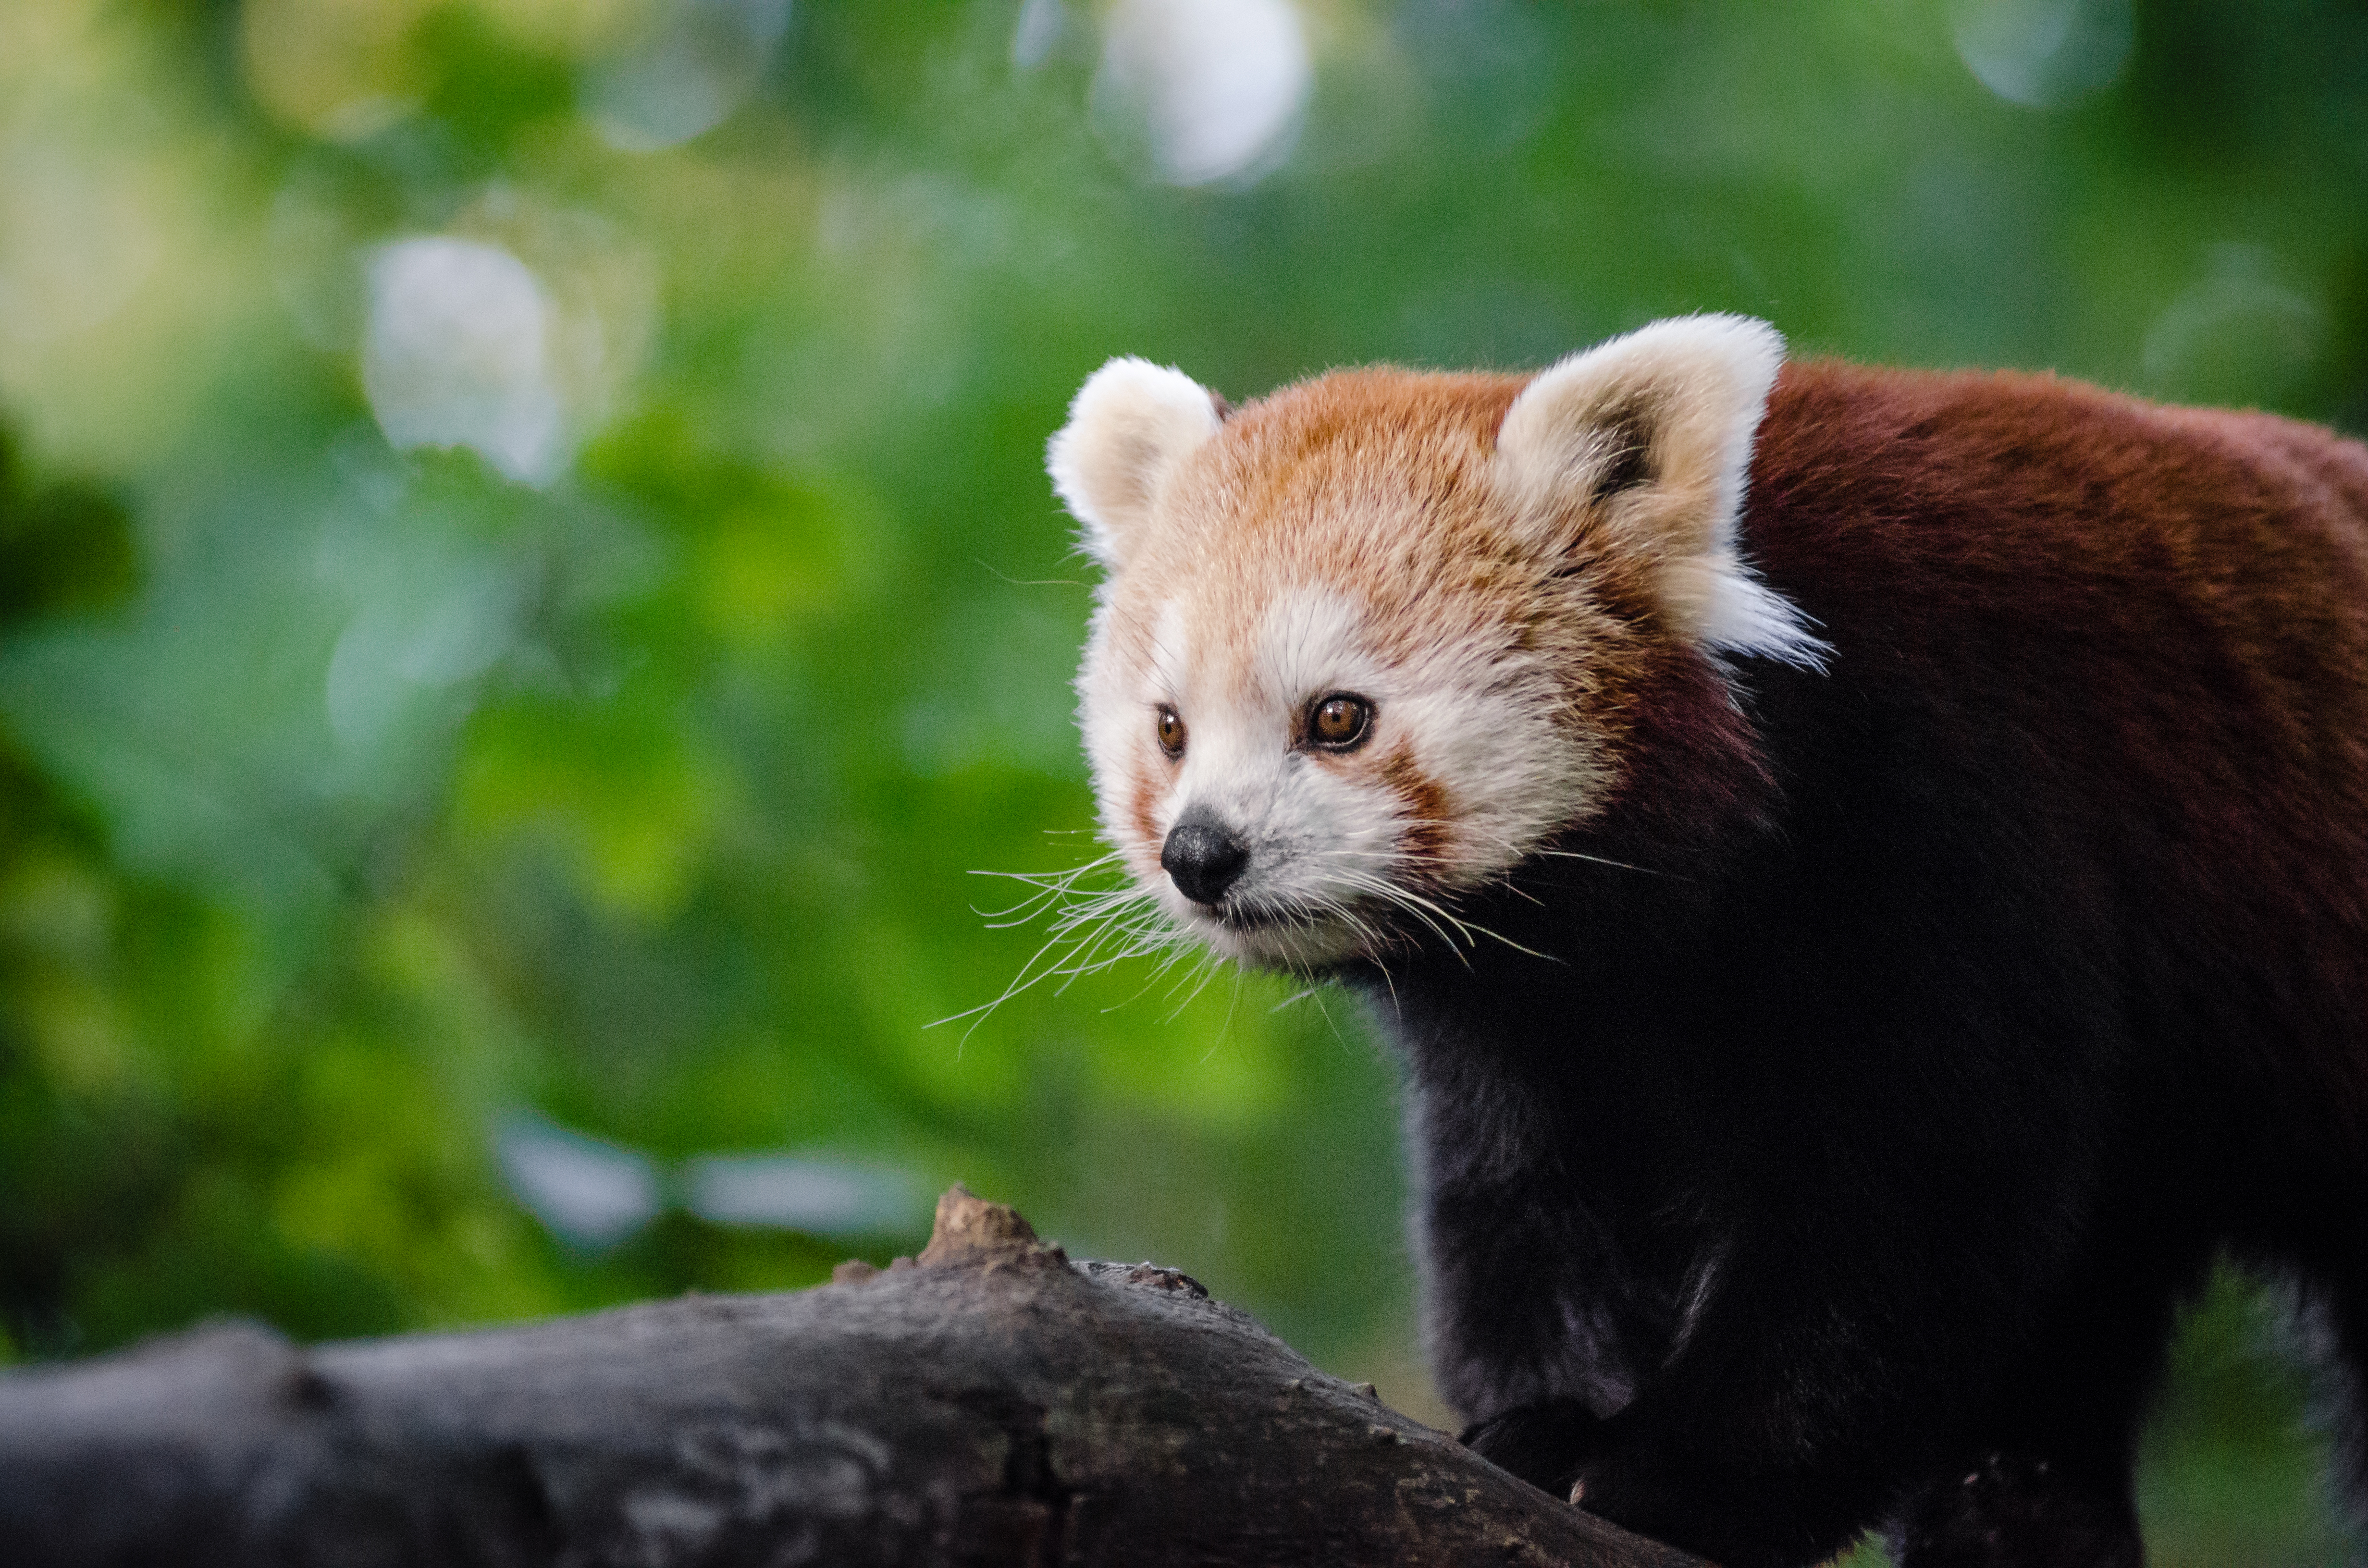
tree, nature, cold, winter, bokeh, vintage, sweet, feet, animal, cute, female, wildlife, zoo, fur, orange, young, green, high, red, foot, mammal, nikon, fauna, red panda, panda, 2015, face, nose, whiskers, paw, tail, animals, ears, endangered, vertebrate, germany, deutschland, natur, paws, tier, iso, fell, gesicht, baum, adorable, bamboo, d7000, roter, kleiner, niedlich, sues, suess, species, bedrohte, tierart, tierpark, weiblich, jungtier, jung, ohren, schwanz, nase, bedroht, ailurus, fulgens, mozilla, firefox, wochenende, weekend, kalt, gr n, s s, carnivoran